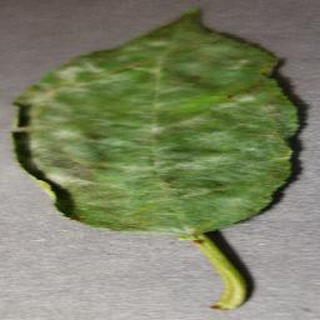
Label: cherry_powdery_mildew